Hillcrest (Lima, New York)

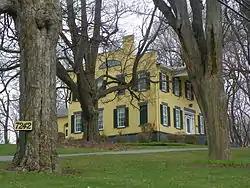

Hillcrest is a historic home located at Lima in Livingston County, New York. It is a two-story painted brick dwelling constructed in 1838–1840. Stylistically, the house is a combination of Federal and Greek Revival design entrance. In 1902-1903 the semicircular three-bay portico was added to the front entrance. Also on the property is a gazebo constructed from the remains of the privy and carriage barn.